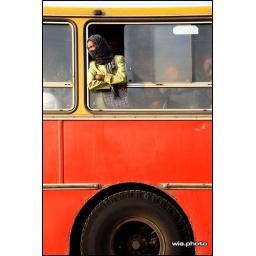
Leaning out the window of the overcrowded bus in Addis Abeba / Ethiopia, Africa 2007